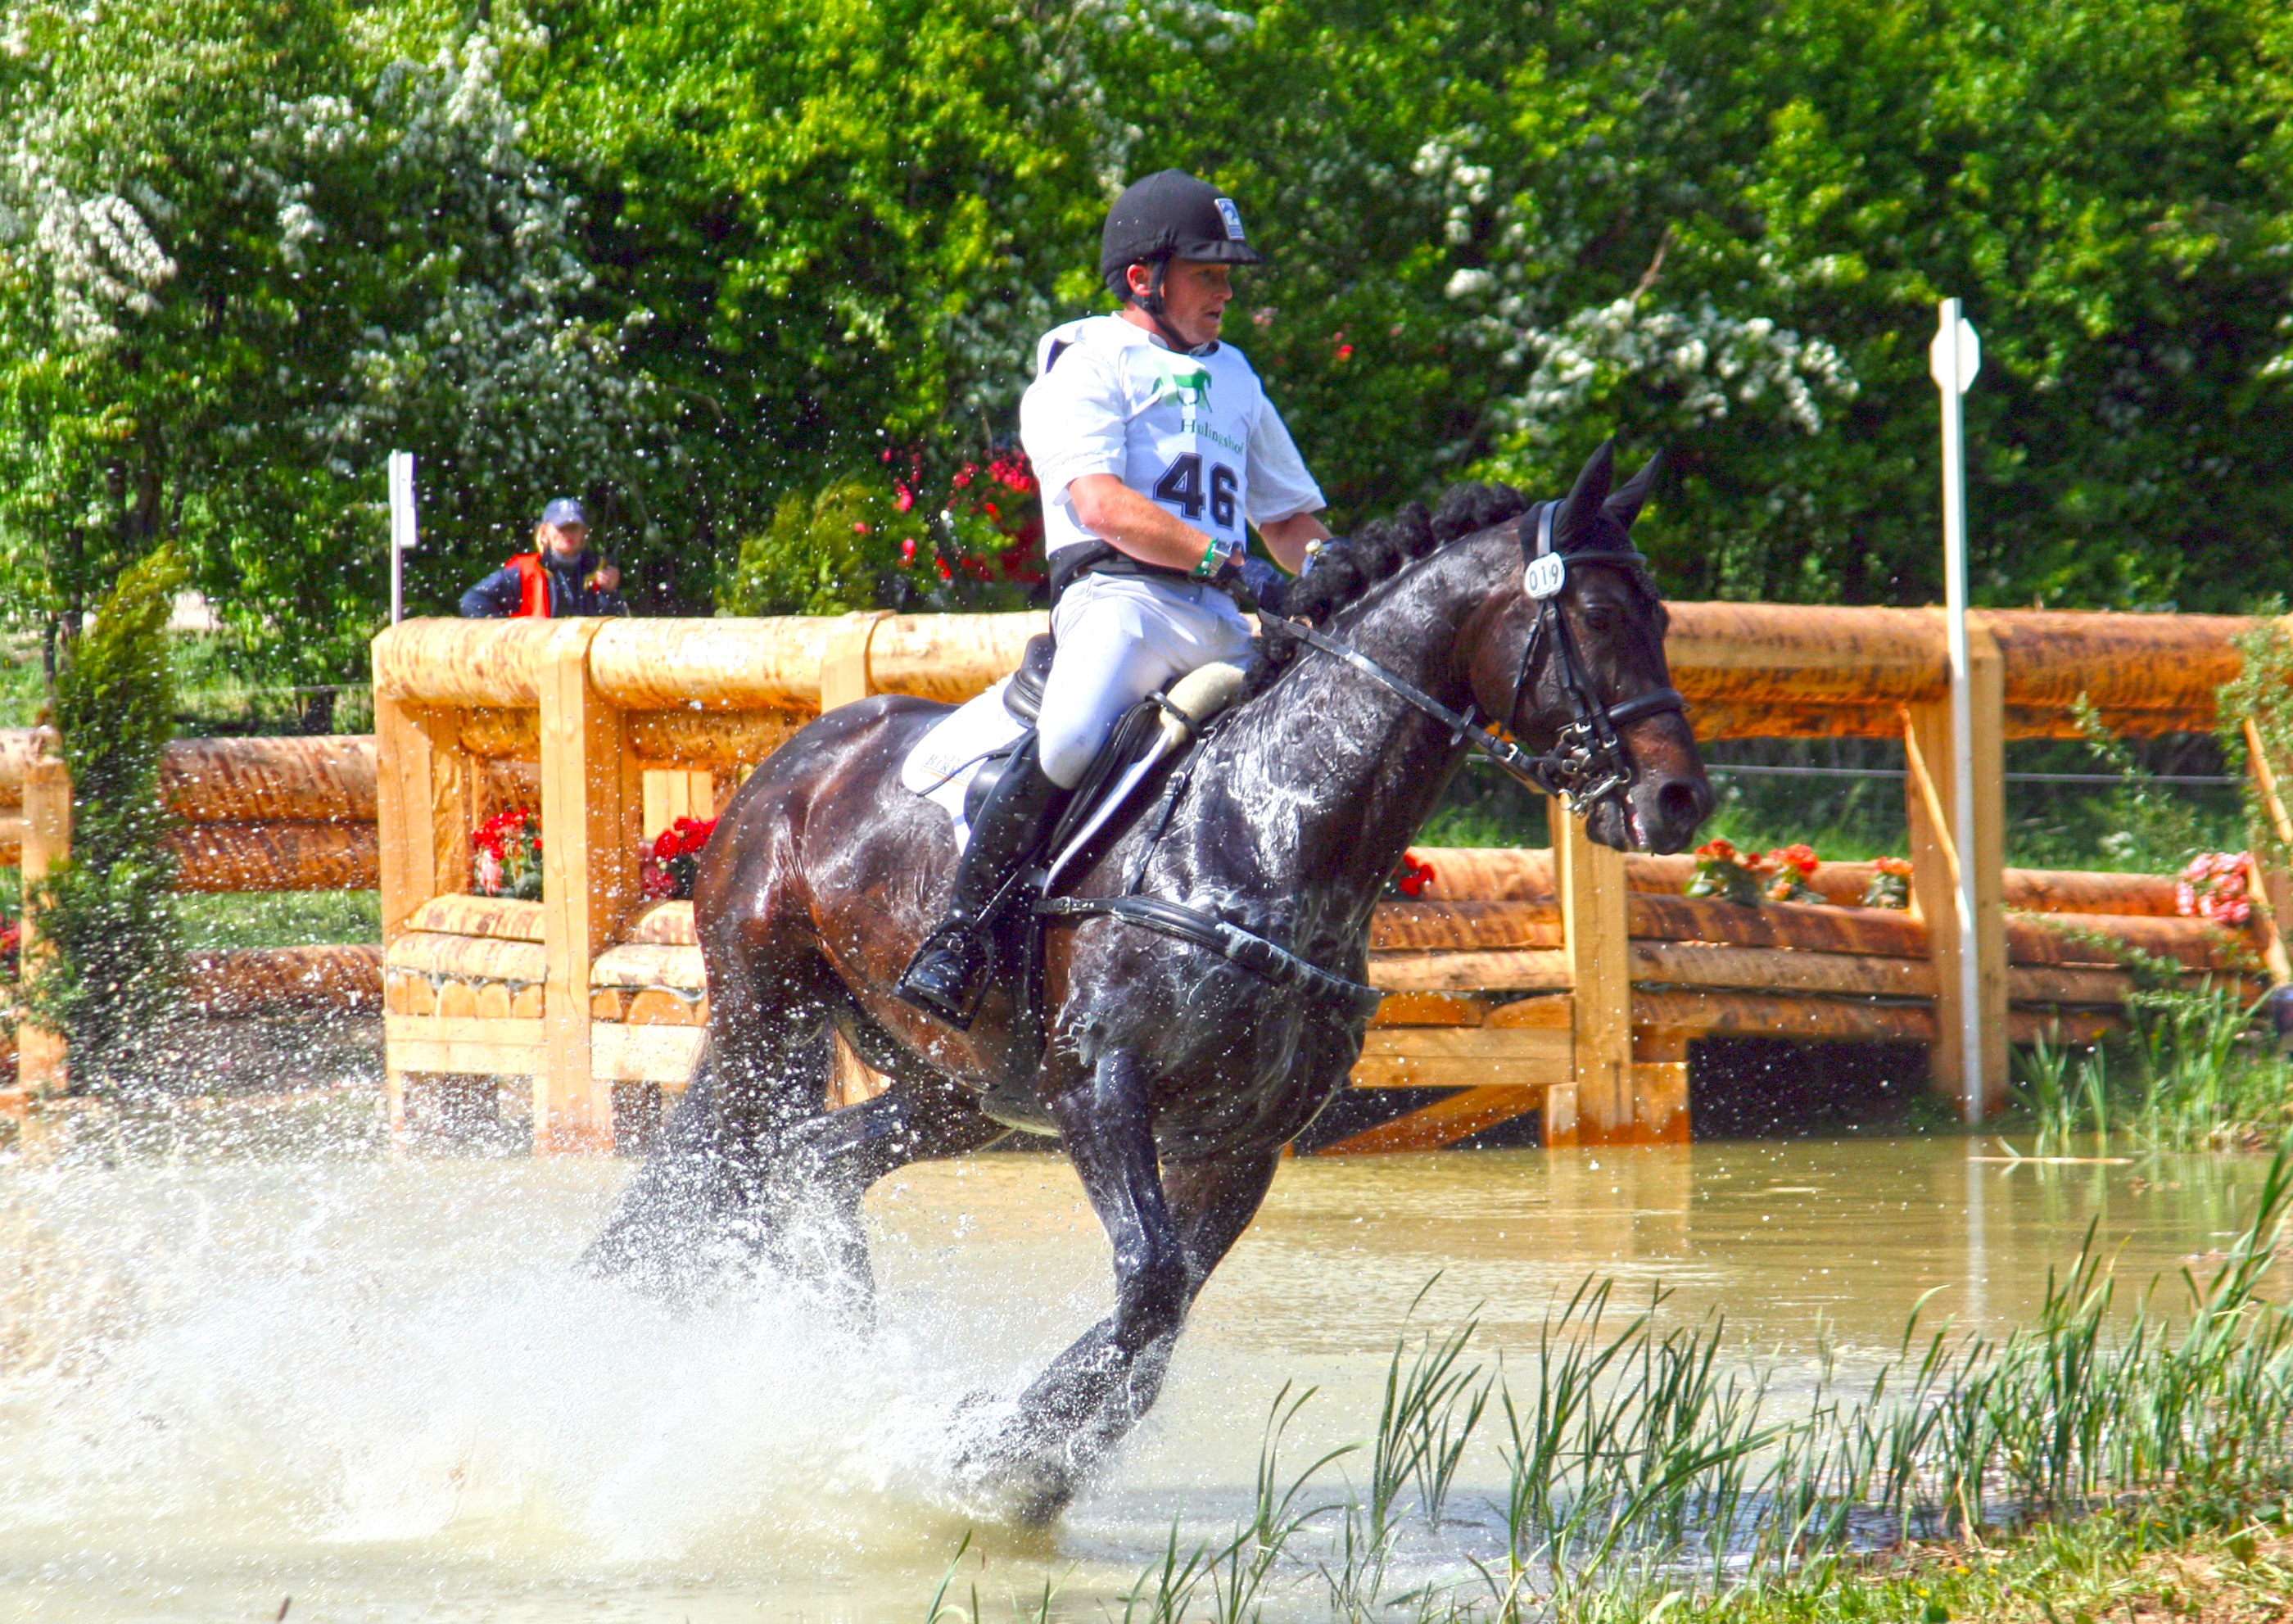
water, recreation, jumping, horse, action, stallion, ride, black, movement, terrain, hdr, sports, mare, moat, obstacle, reiter, western riding, equestrianism, equitation, eventing, show jumping, versatility, versatility examination, military horse riding, outdoor recreation, barrel racing, trail riding, horse like mammal, animal sports, english riding, equestrian sport, endurance riding